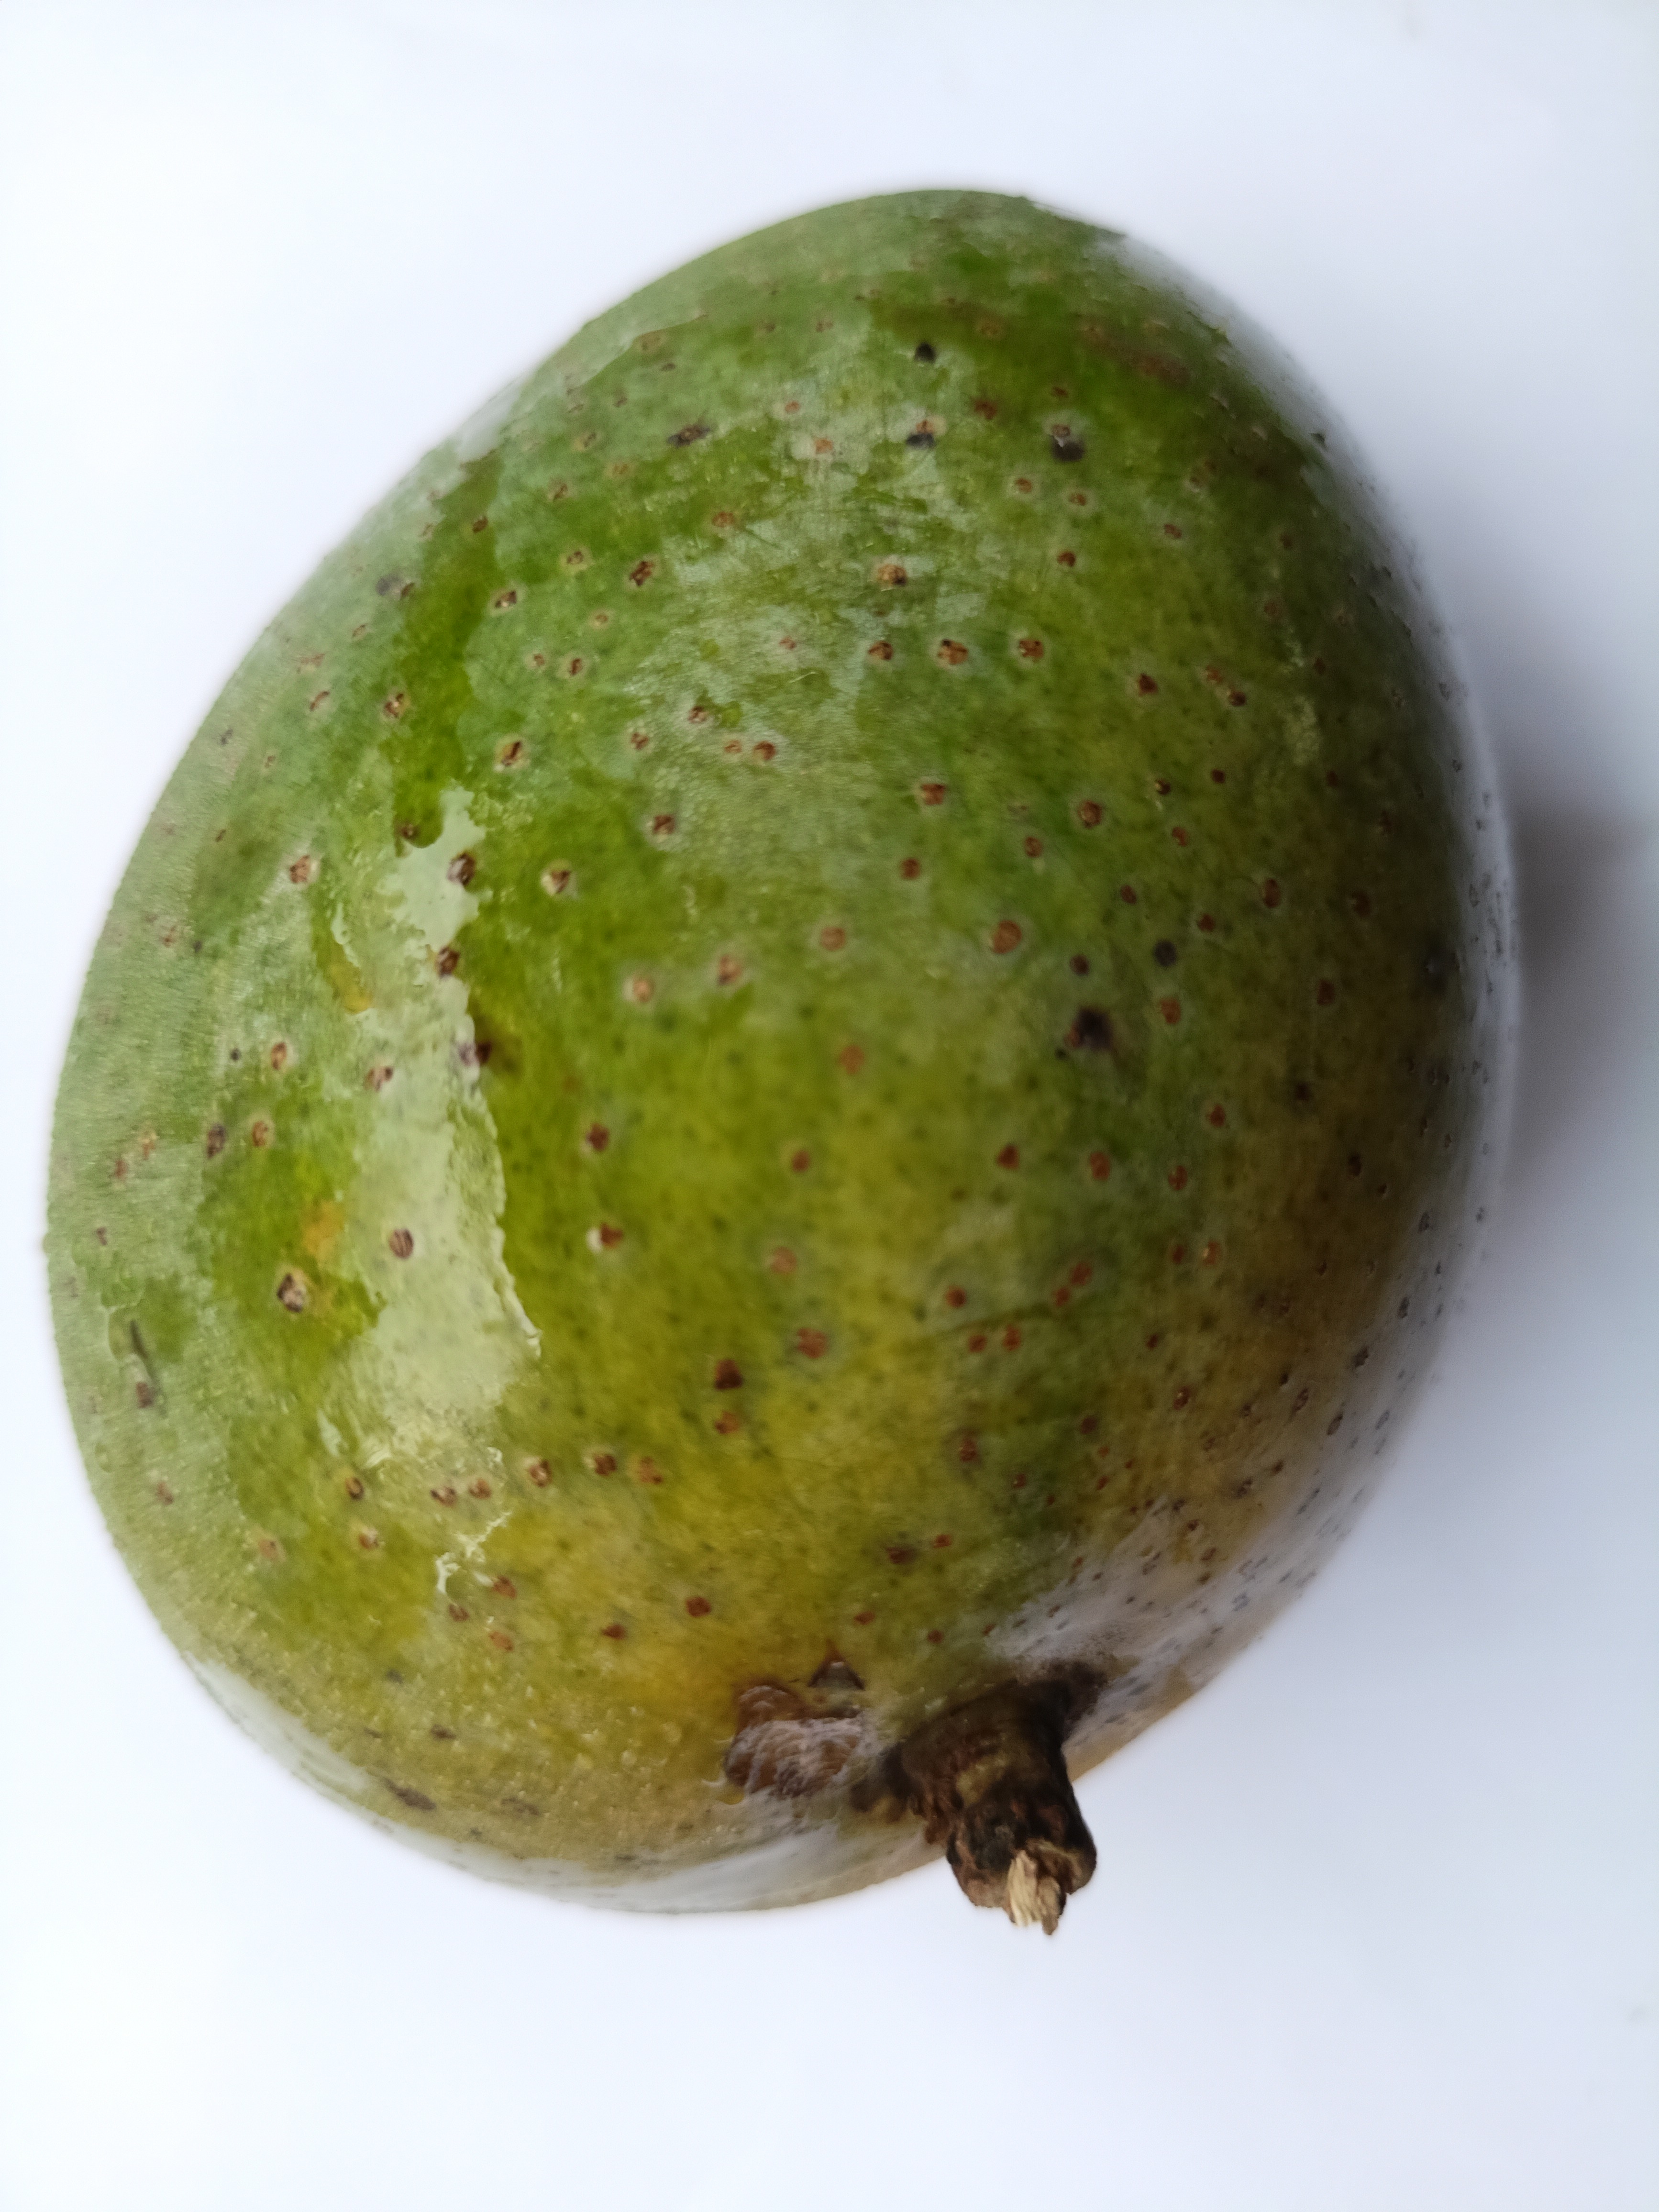
Mango variety: GopalBhog